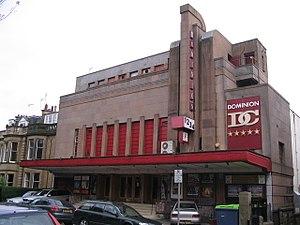
Le Dominion Cinema est un cinéma Art Déco de style Paquebot. C'est un cinéma indépendant situé dans la banlieue d'Édimbourg à Morningside. Il a été ouvert le 31 janvier 1938, et a été conçu par l'architecte Thomas Bowhill Gibson dans un style Art Déco.